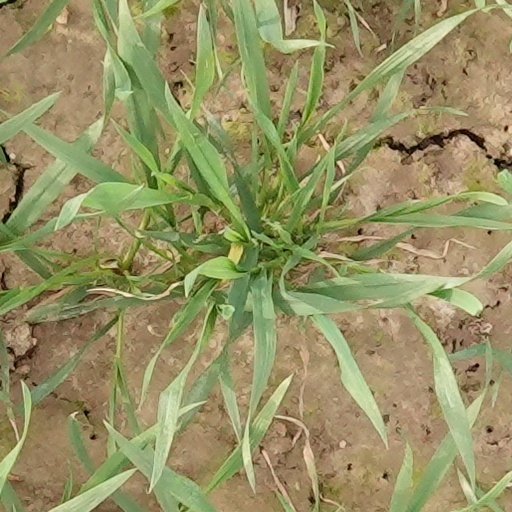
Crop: wheat